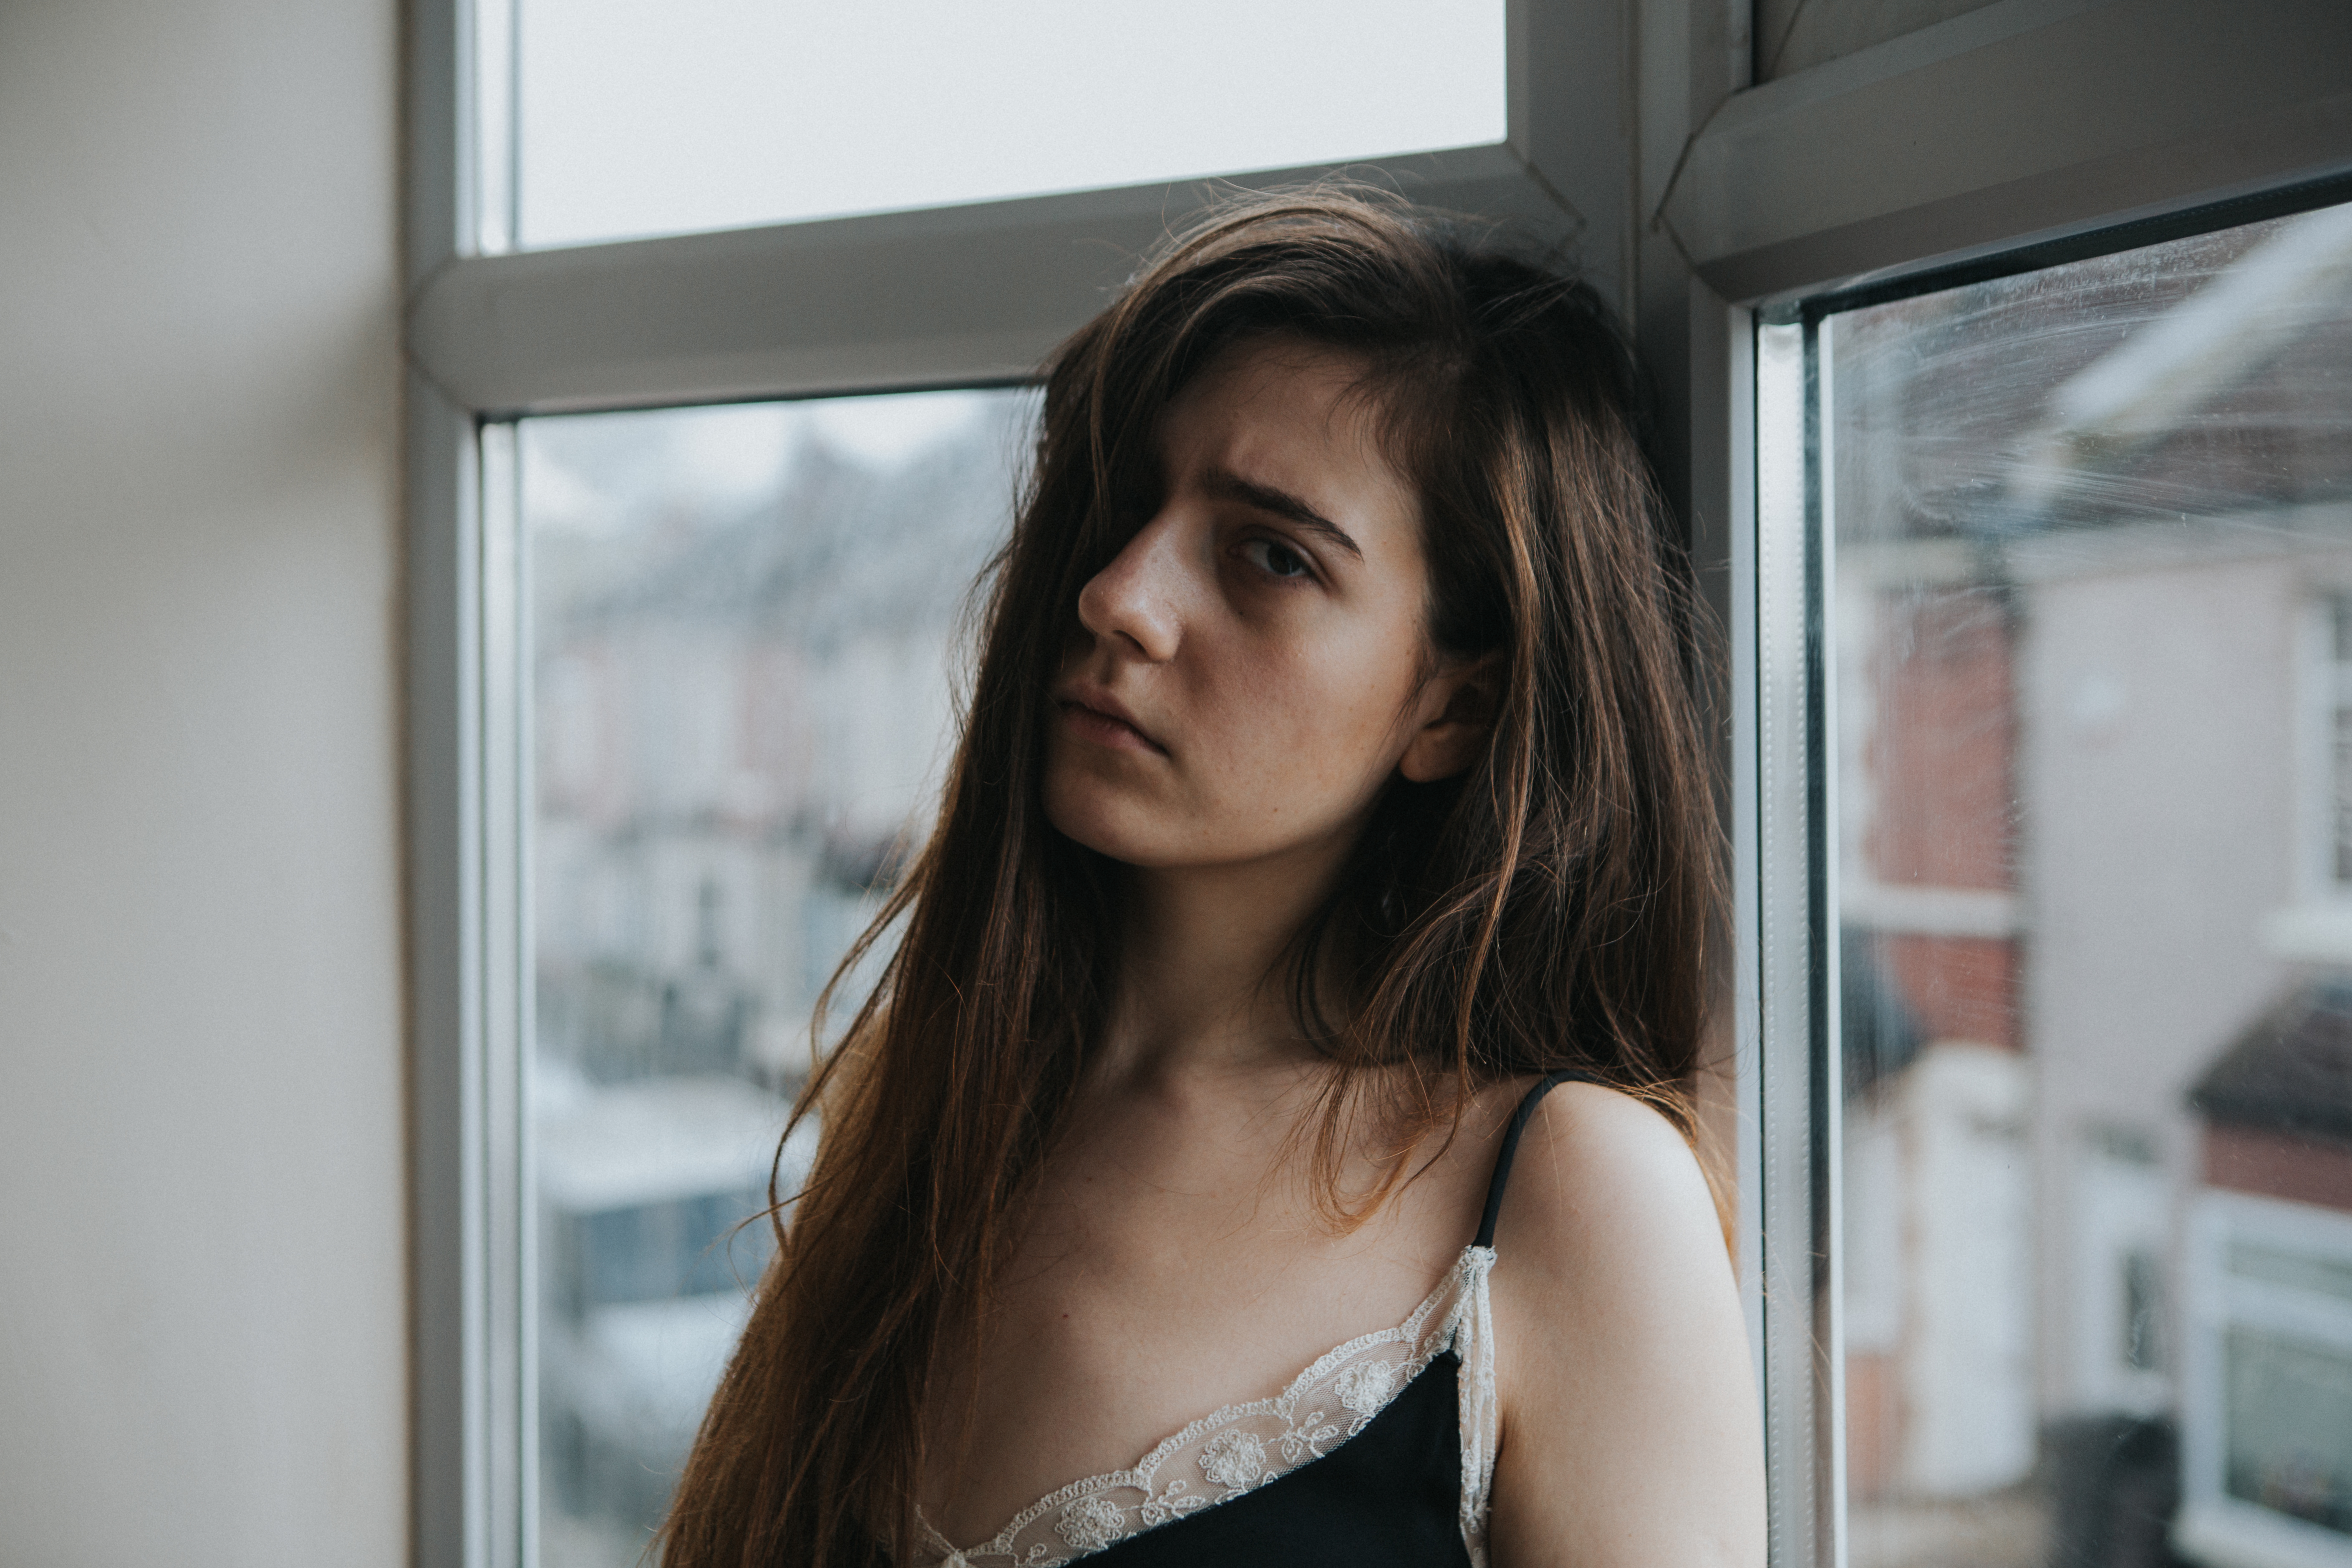
person, girl, woman, hair, white, photography, window, female, brunette, portrait, model, fashion, lady, hairstyle, smile, long hair, human body, dress, eye, head, photograph, skin, snapshot, beauty, blond, photo shoot, brown hair, portrait photography